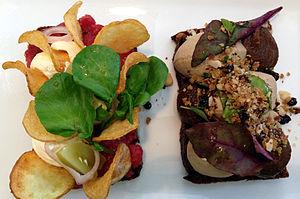
Une tartine, sandwich ouvert ou beurrée au Québec, est une tranche de pain sur laquelle on étale des aliments salés ou sucrés comme du beurre, de la confiture ou d'autres préparations sous forme de pâte. Ce mets est mis au goût du jour avec la mode des apéritifs dînatoires, ou en gastronomie.